YPF

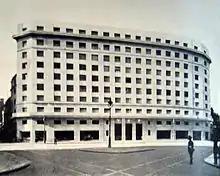
Former headquarters on Diagonal Norte Avenue (1938)

Mosconi, who had previously been in charge of the Aeronautics division of the Army, proposed to Joaquín Corvalán, governor of Salta Province, the exploitation of Salta's oil by YPF, offering 13% royalties for the province. Corvalán, allied with the Standard Oil of New Jersey, rejected Mosconi's proposal, however, referring to the concept of "provincial autonomy". This refusal led Mosconi to evolve in favor of the nationalization of oil supplies in order to strengthen Argentina's independence.